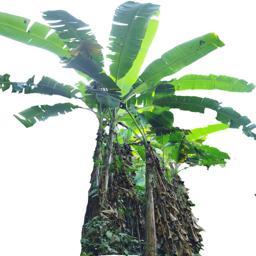
Label: BHIMKOL